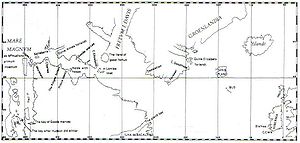
Henry Hudson / Opdagelser
Geografisk kort fra Hudsons 4. rejse
Henry Hudson var en engelsk opdagelsesrejsende og sejler.